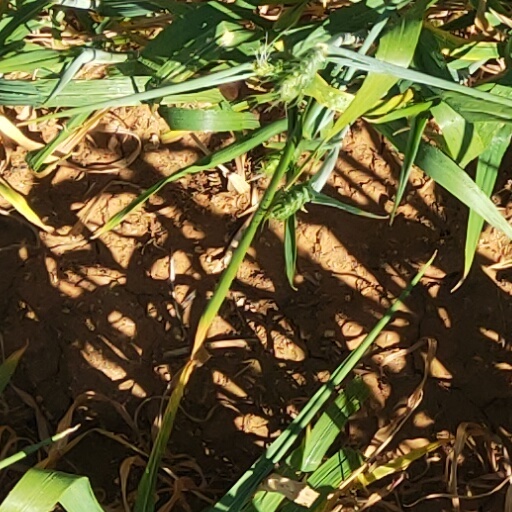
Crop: wheat